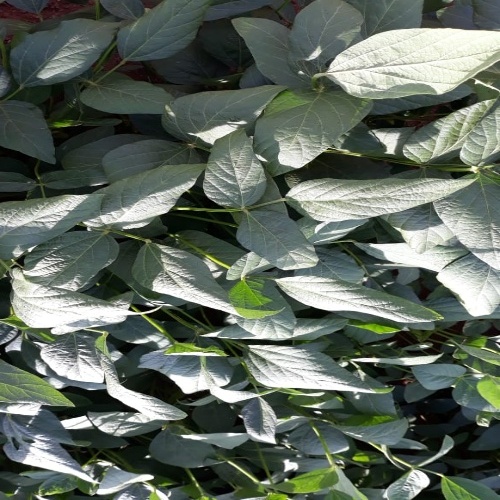
Label: Healthy